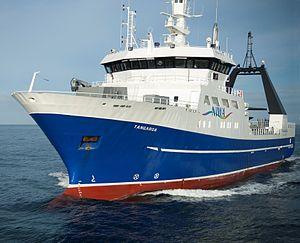
Le RV Tangaroa est un navire océanographique polyvalent utilisé par la National Institute of Water and Atmospheric Research en Nouvelle-Zélande. Il porte le nom d'une divinité des îles du Pacifique Tangaroa.